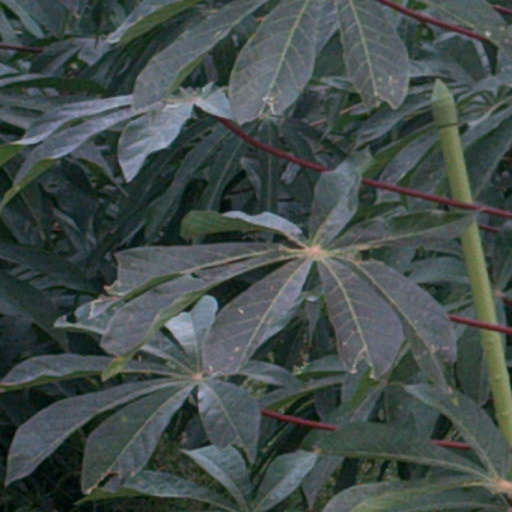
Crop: cassava